George Thomas Clark

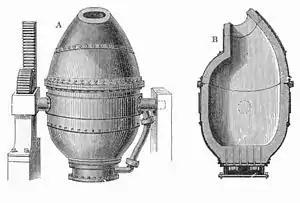
Bessemer converter, schematic diagram

Dowlais was soon first in the field in the production of steel rails, and for some time held a monopoly of that trade in Wales. The consequent expansion of the industry, and the difficulty of procuring an adequate supply of suitable ores at home, led Clark, in conjunction with the Consett Iron Company and Messrs. Krupp of Essen, to acquire an extensive tract of iron-ore deposits near Bilbao in Spain. To render the works independent of the vicissitudes of the coal trade he also purchased large coal areas, undeveloped for the most part, in Glamorganshire.